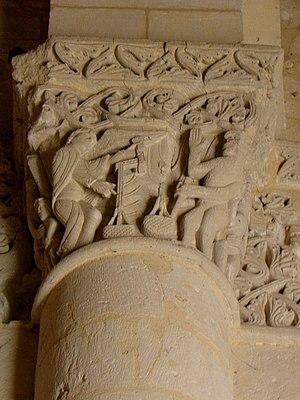
Chapiteaux de la basilique Saint-Eutrope de Saintes (17).
L'art roman saintongeais est une variante de l'art roman pratiquée au Moyen-Âge dans la région française de Saintonge.
La basilique Saint-Eutrope est un des principaux sanctuaires catholiques de la ville de Saintes, dans le département français de la Charente-Maritime et le diocèse de La Rochelle et Saintes. Le 11 mai 1886, un bref apostolique du pape Léon XIII érige l'église en basilique mineure.